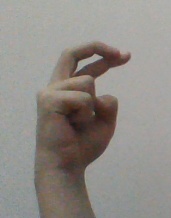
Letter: zay